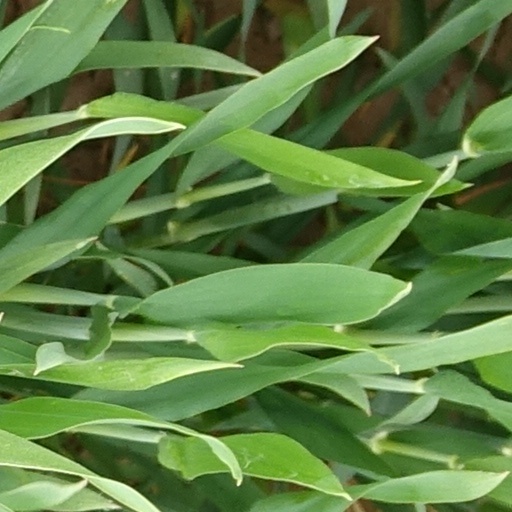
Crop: wheat